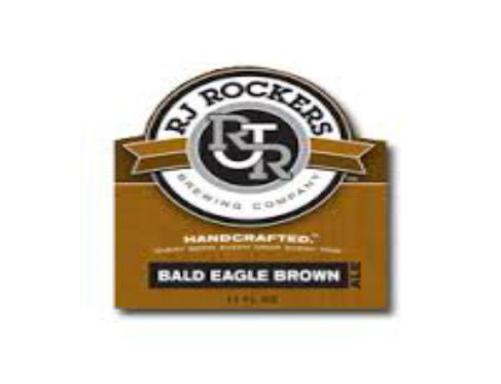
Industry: Food